Benjamin P. Lamberton

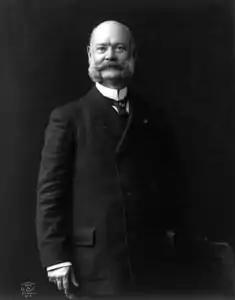
Lamberton in 1903, photo by James E. Purdy

Benjamin Peffer Lamberton (February 25, 1844 – June 9, 1912) was a rear admiral in the United States Navy, who served in the Spanish–American War.